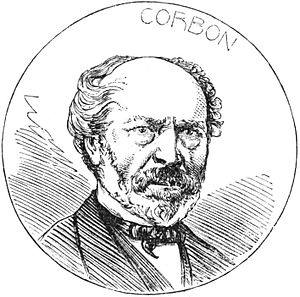
Claude Anthime Corbon
Claude Anthime Corbon.
Claude Anthime Corbon var en fransk politiker.